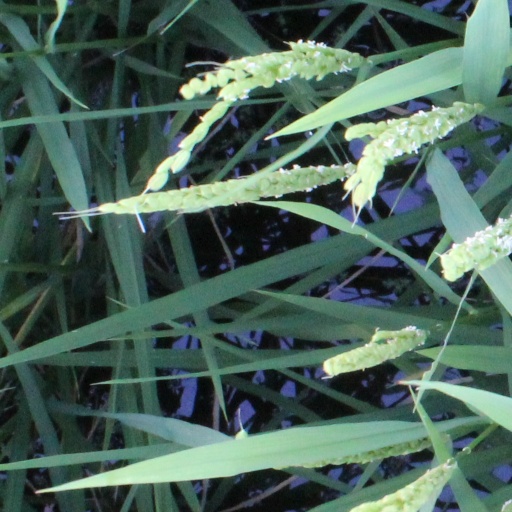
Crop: rice